Liquid marbles

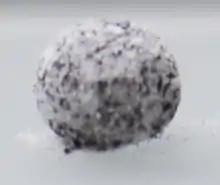
Figure 1. A liquid marble sitting on the glass slide.

When a water droplet is in contact with a water reservoir, it will quickly pinch off from the reservoir and form a smaller daughter droplet, while this daughter droplet will continue to go through a similar contact-pinch off-splitting process until completed coalescence into the reservoir, the combination or summary of these self-similar coalescence processes is called coalescence cascade. The underlying mechanism of coalescence cascade has been studied in detail but there has been mere attempt to control and make use of it. Until recently, Liu et al. has filled this void by proposing a new method to control coalescence cascade by using nanostructured coating at the liquid-liquid interface, —the interfacial liquid marbles.